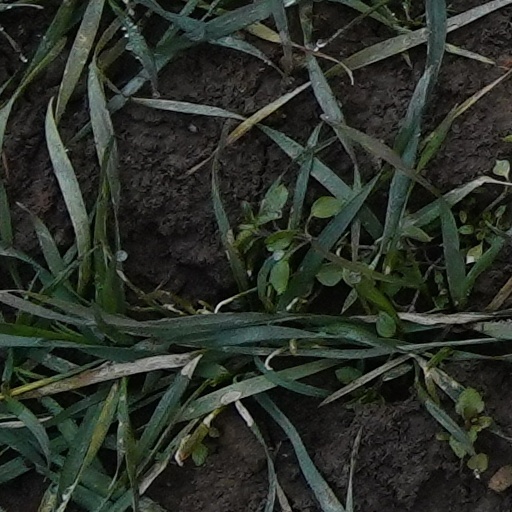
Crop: wheat